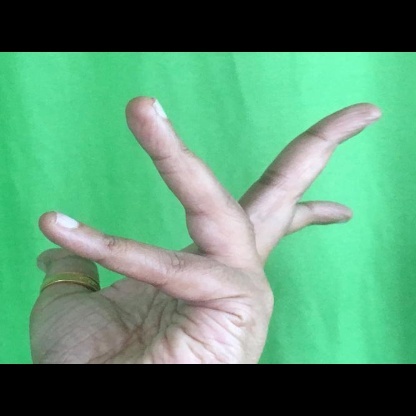
Mudra: Alapadmam